Asko Künnap

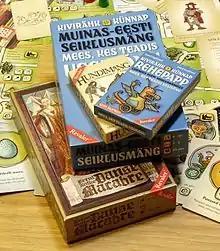
Board games published by Revaler with designs and illustrations by Asko Künnap.

Through Revaler Publishing and in collaboration with Priit Isok, Künnap has designed and released the board games "Saaremaa", "Farlander", "Levi", "Metsa Peremees", "Surres kõige rohkem asju", "Lotte lauamäng" (with Heikki Ernits), "Kalale", "Ussisõnad" (with Julia Maria Künnap), "Danse Macabre", and "Libahundid". "Farlander" was nominated for Game of the Year in Finland in 2005, and in Sweden in 2006. "Ussisõnad" was the highest-selling Estonian board game in 2009.